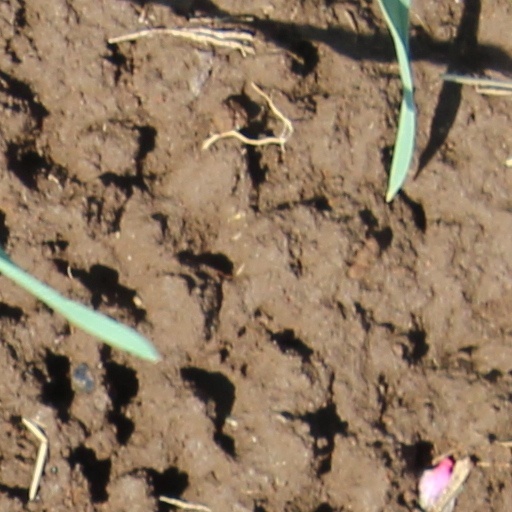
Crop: wheat